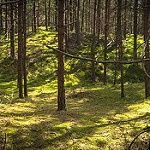
Label: forest